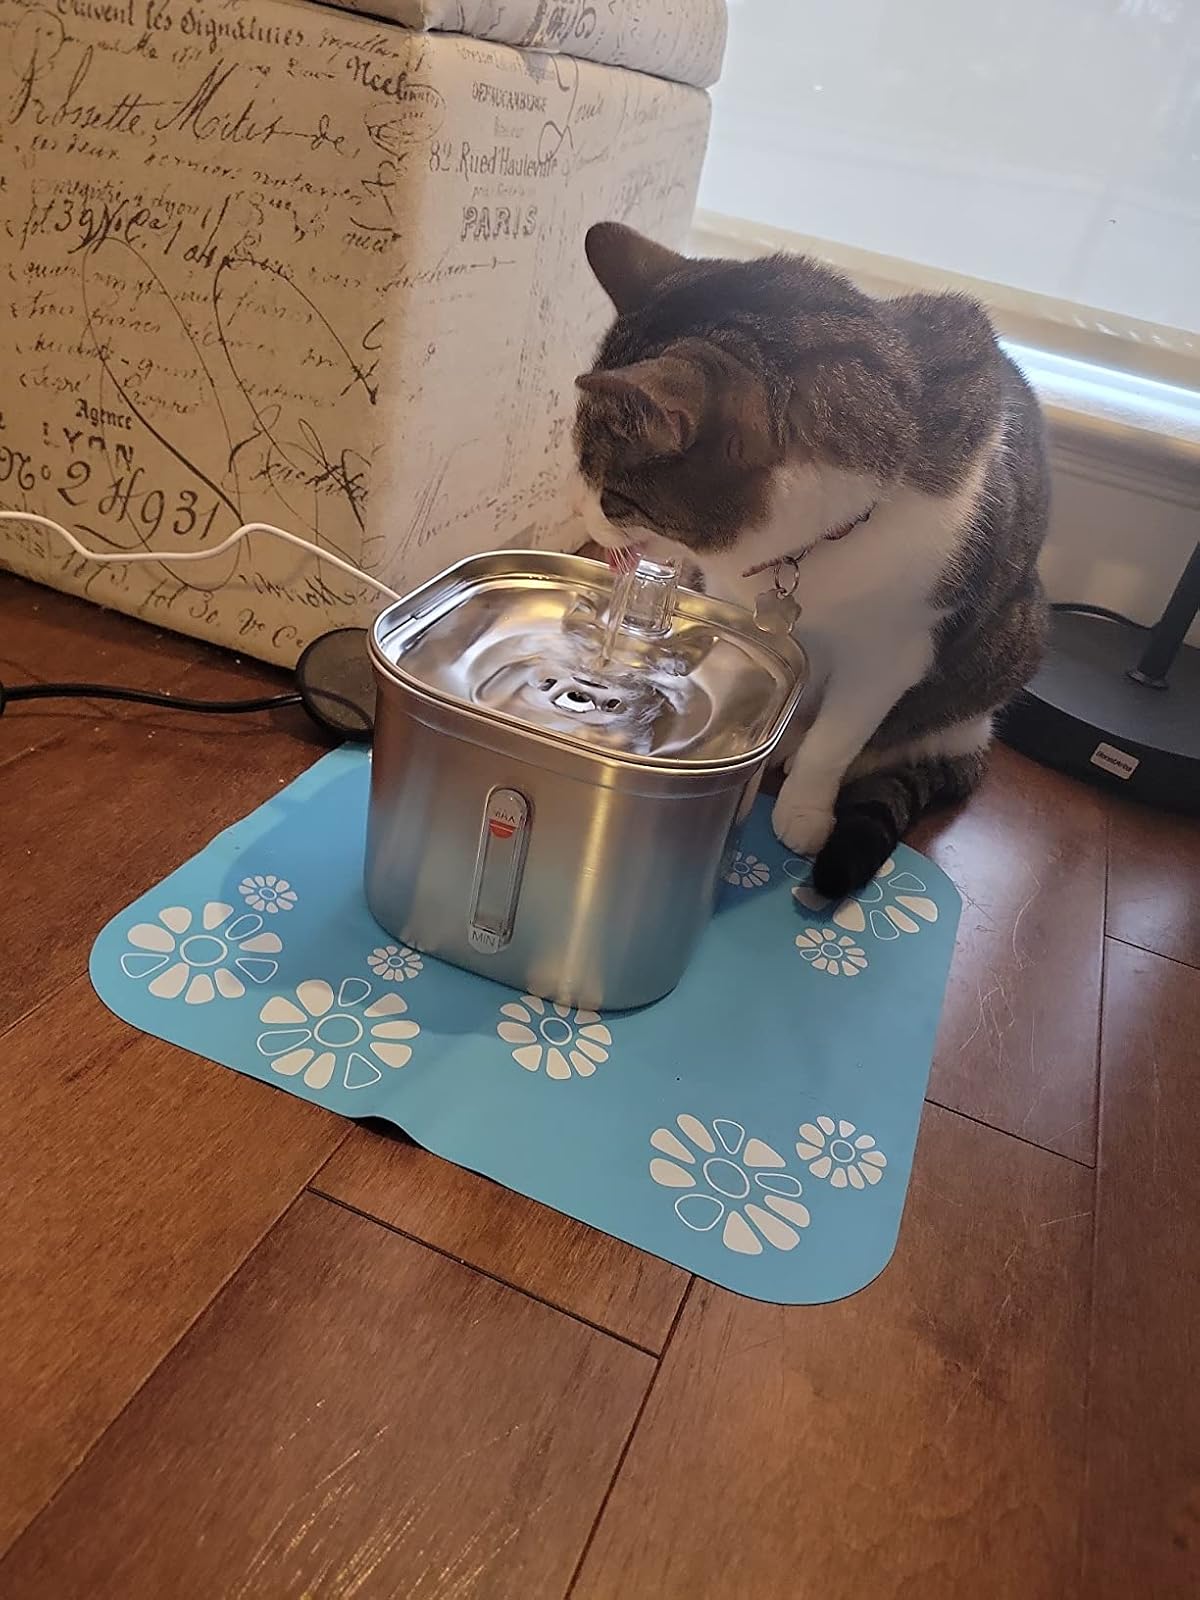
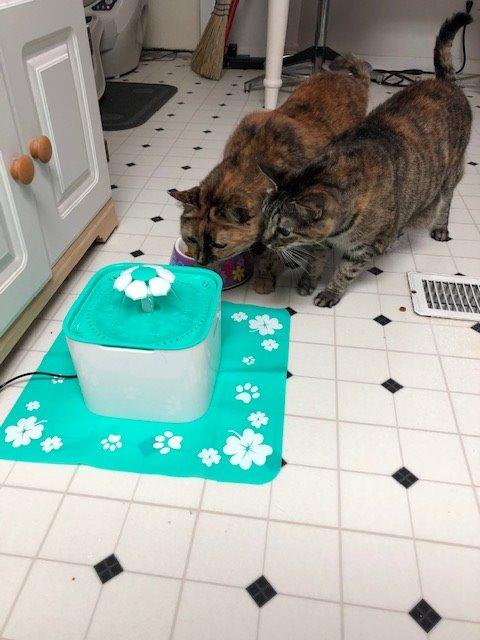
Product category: items_bowl
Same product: no